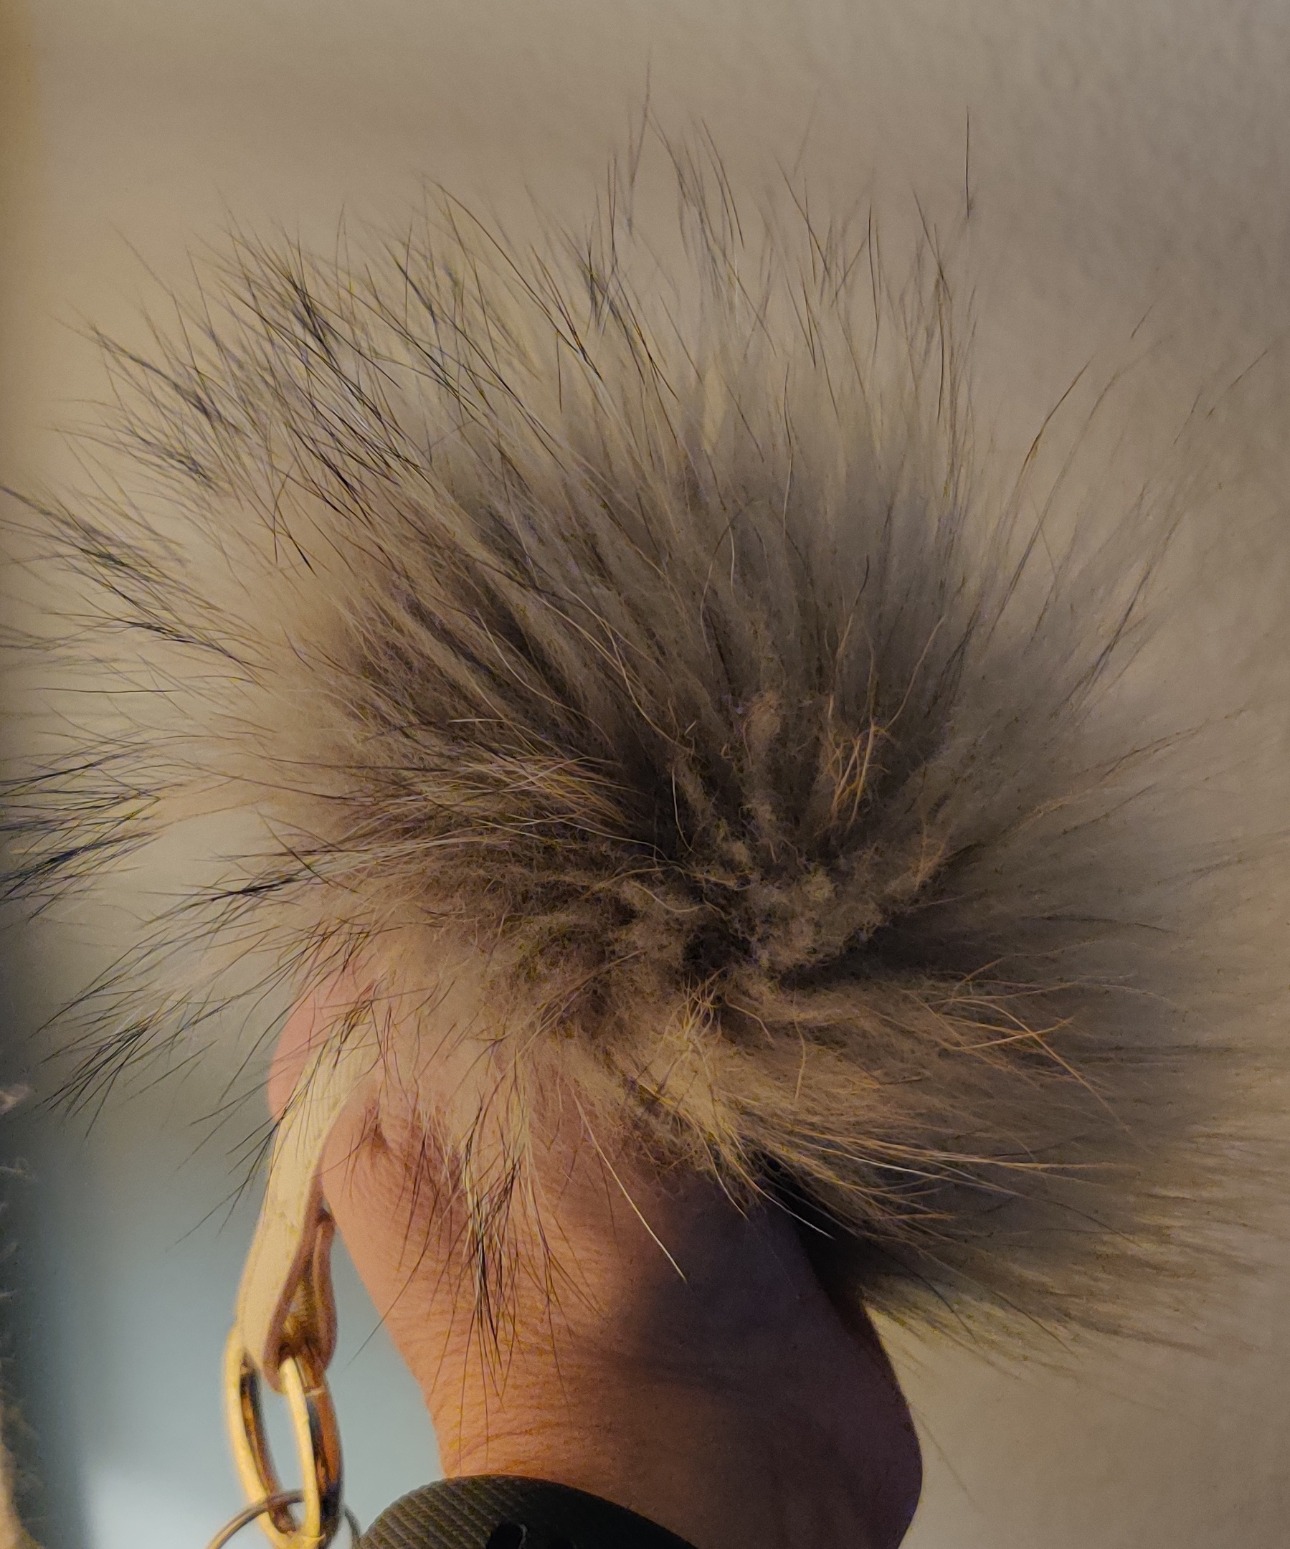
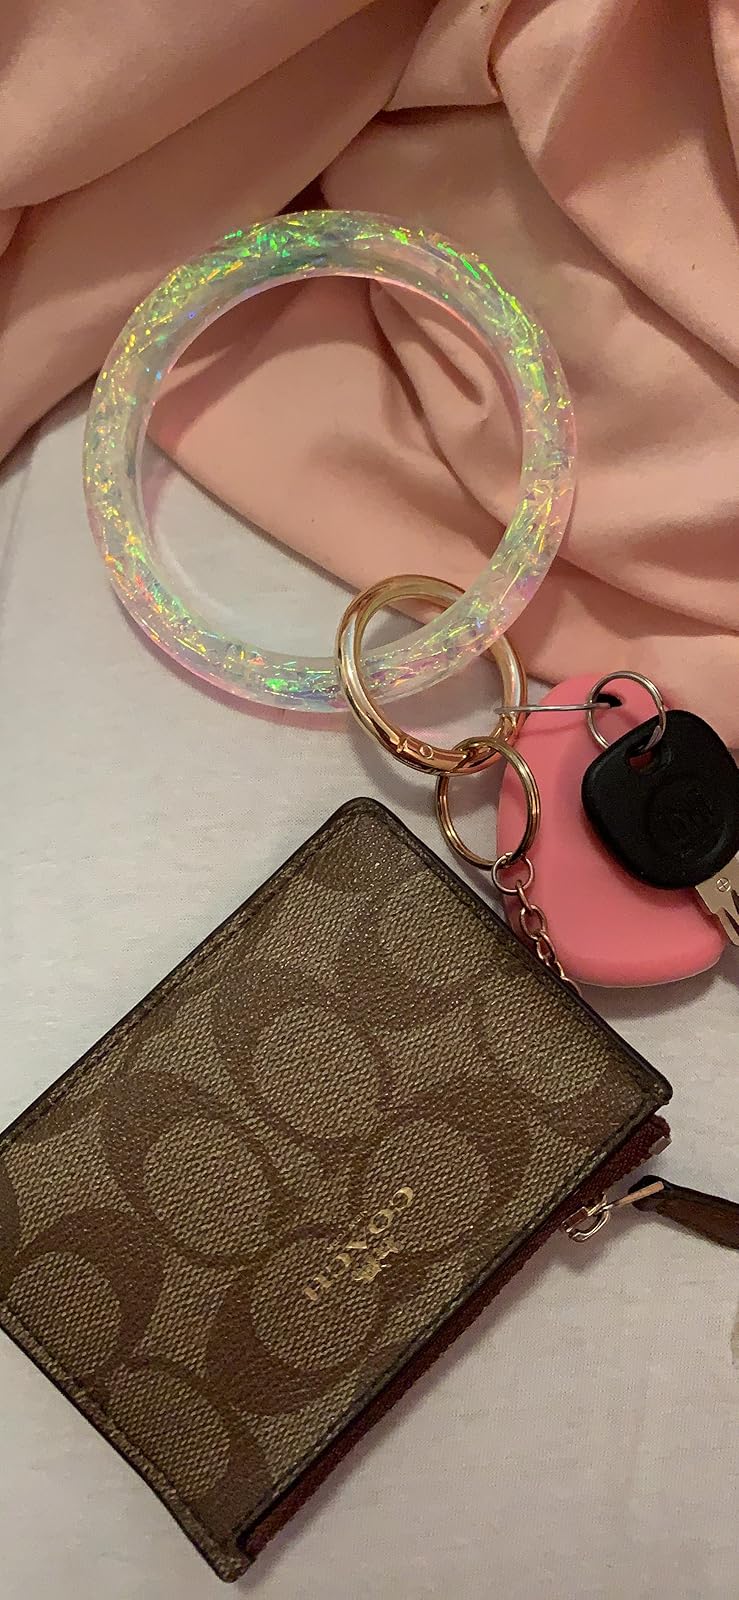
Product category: accessories_keychain
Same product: no